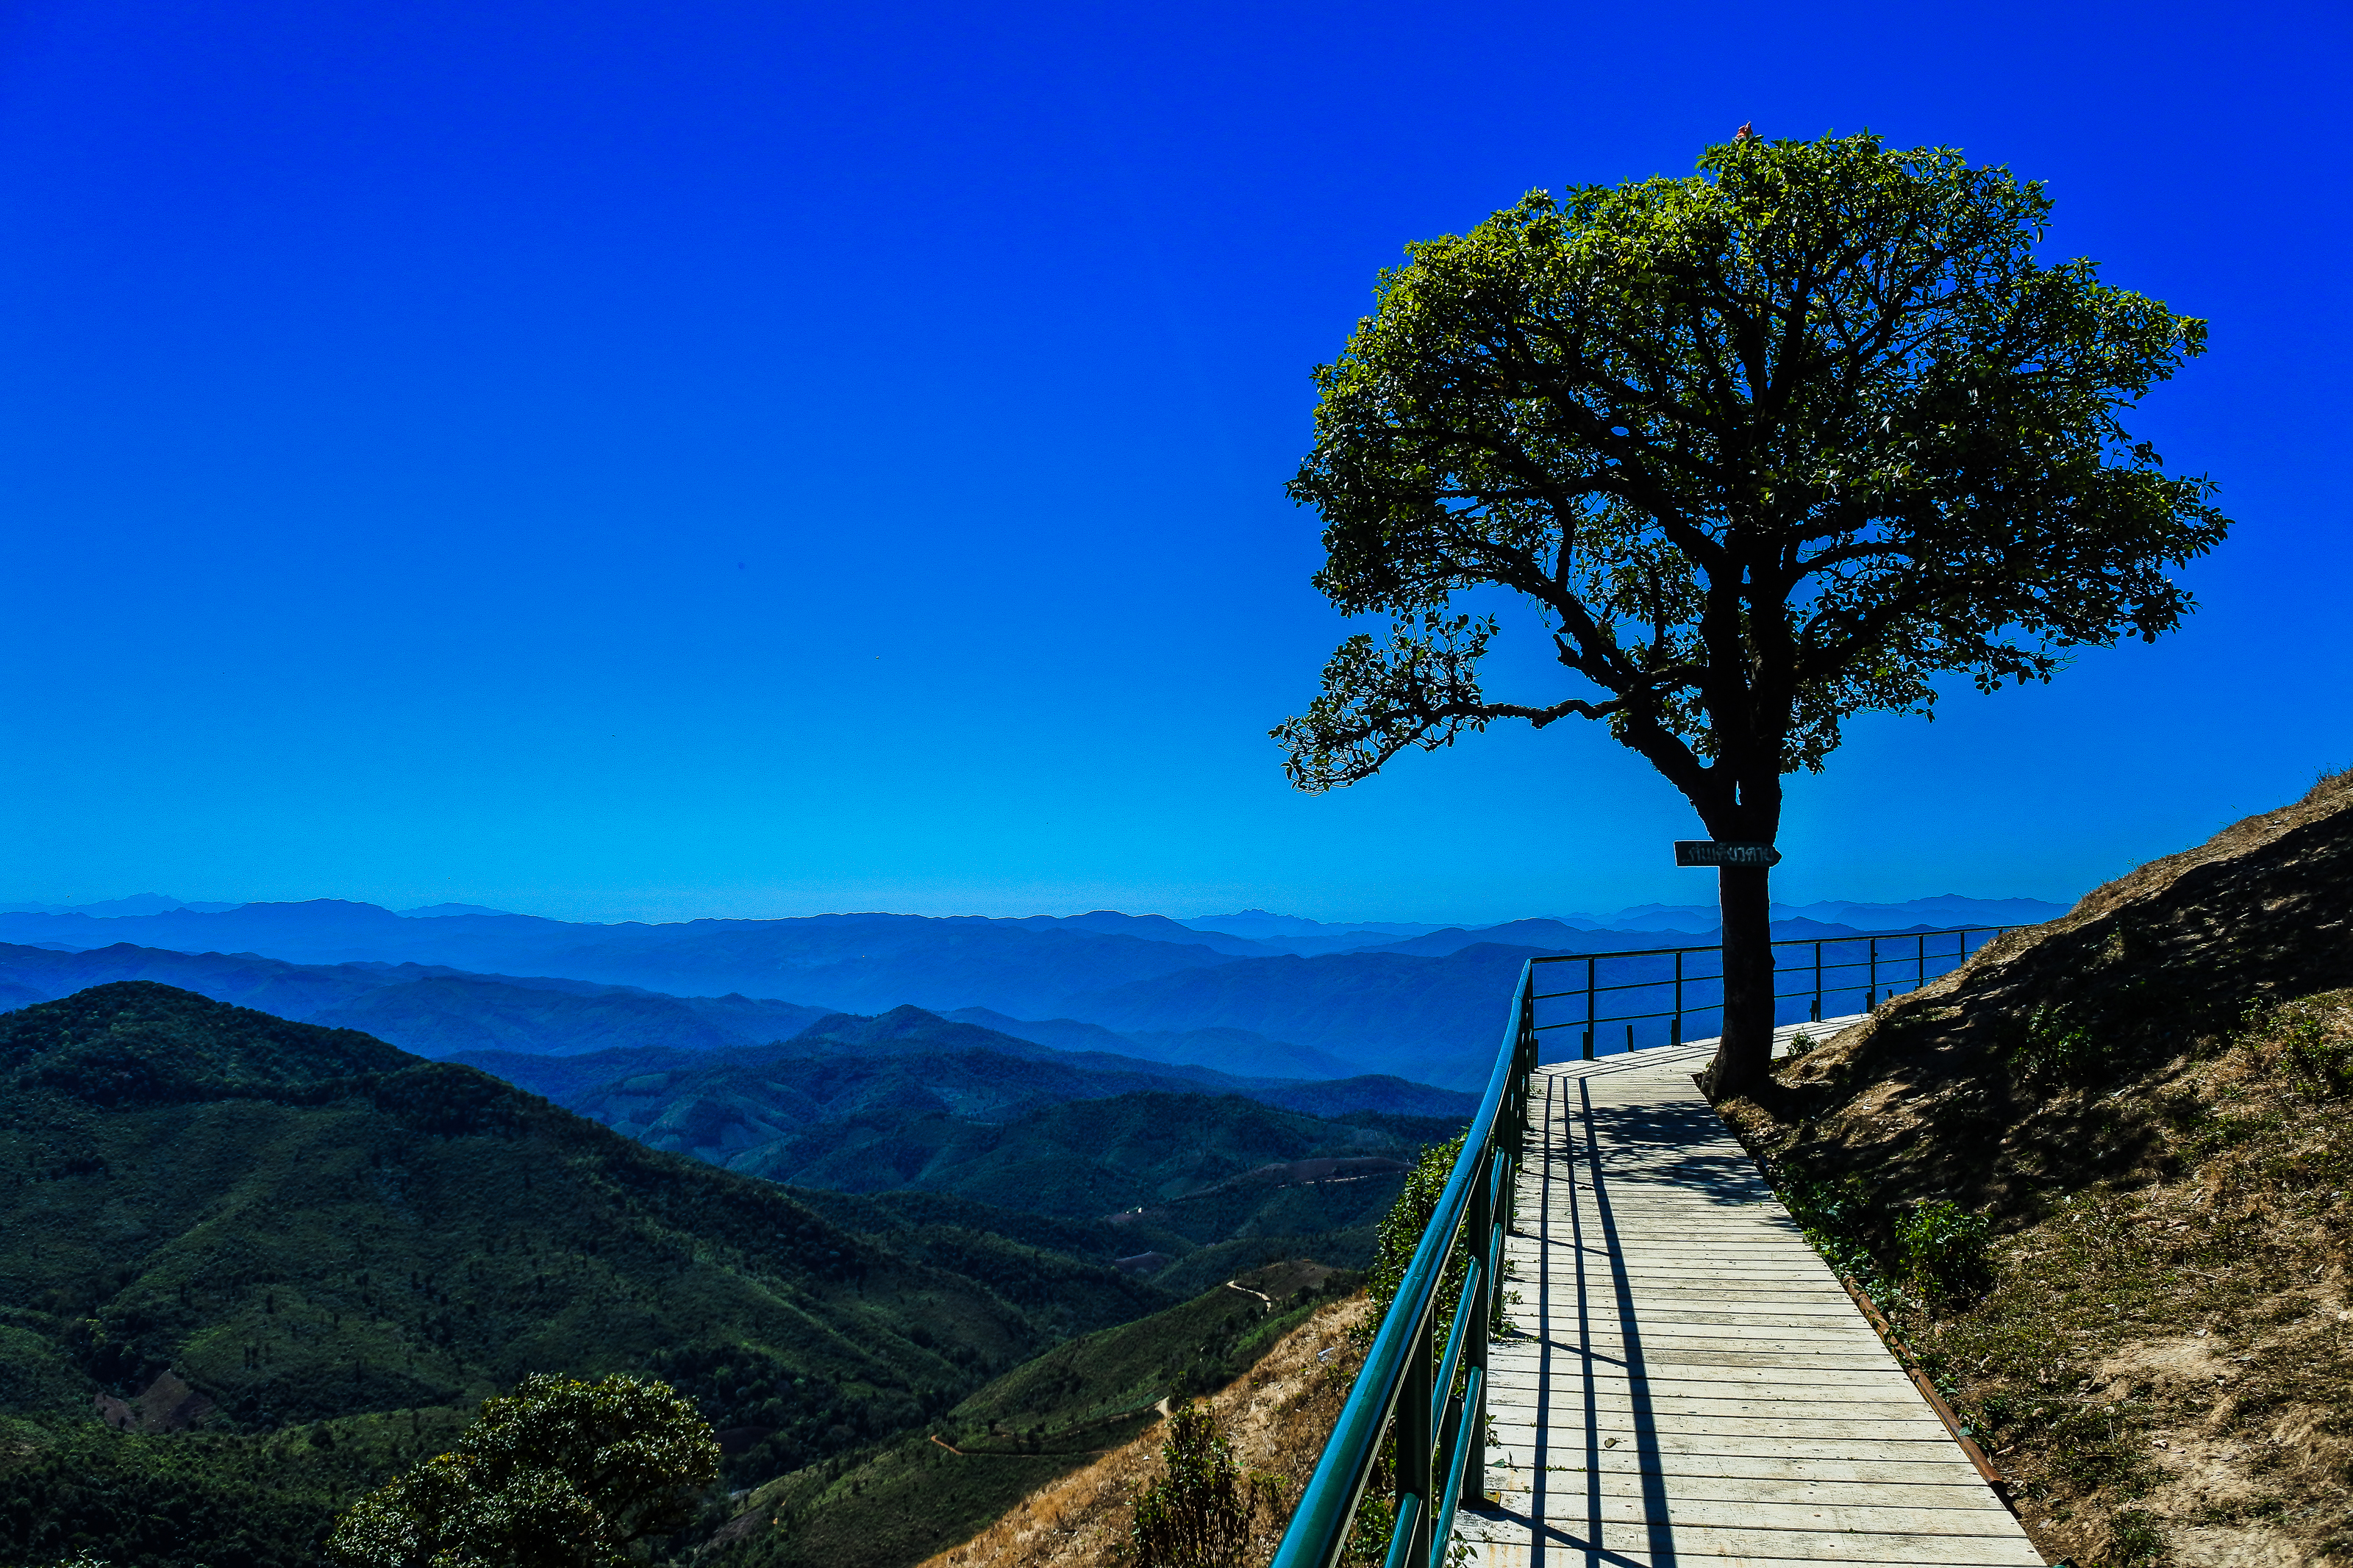
sunrise, beauty, color, dusk, sob, bright, yellow, scenic, sun, summer, scene, cloud, gold, red, beautiful, mountain, view, romantic, weather, season, sunny, mey, sky, viewpoint, wallpaper, nature, heaven, morning, mae hong son, orange, sunlight, outdoors, light, background, vacations, sunset, dawn, evening, travel, colorful, landscape, blue, tree, natural landscape, hill station, hill, mountain range, woody plant, road, horizon, infrastructure, plant, ridge, national park, tourism, rural area, slope, mount scenery, bridge, world, forest, alps, tourist attraction, nonbuilding structure, city